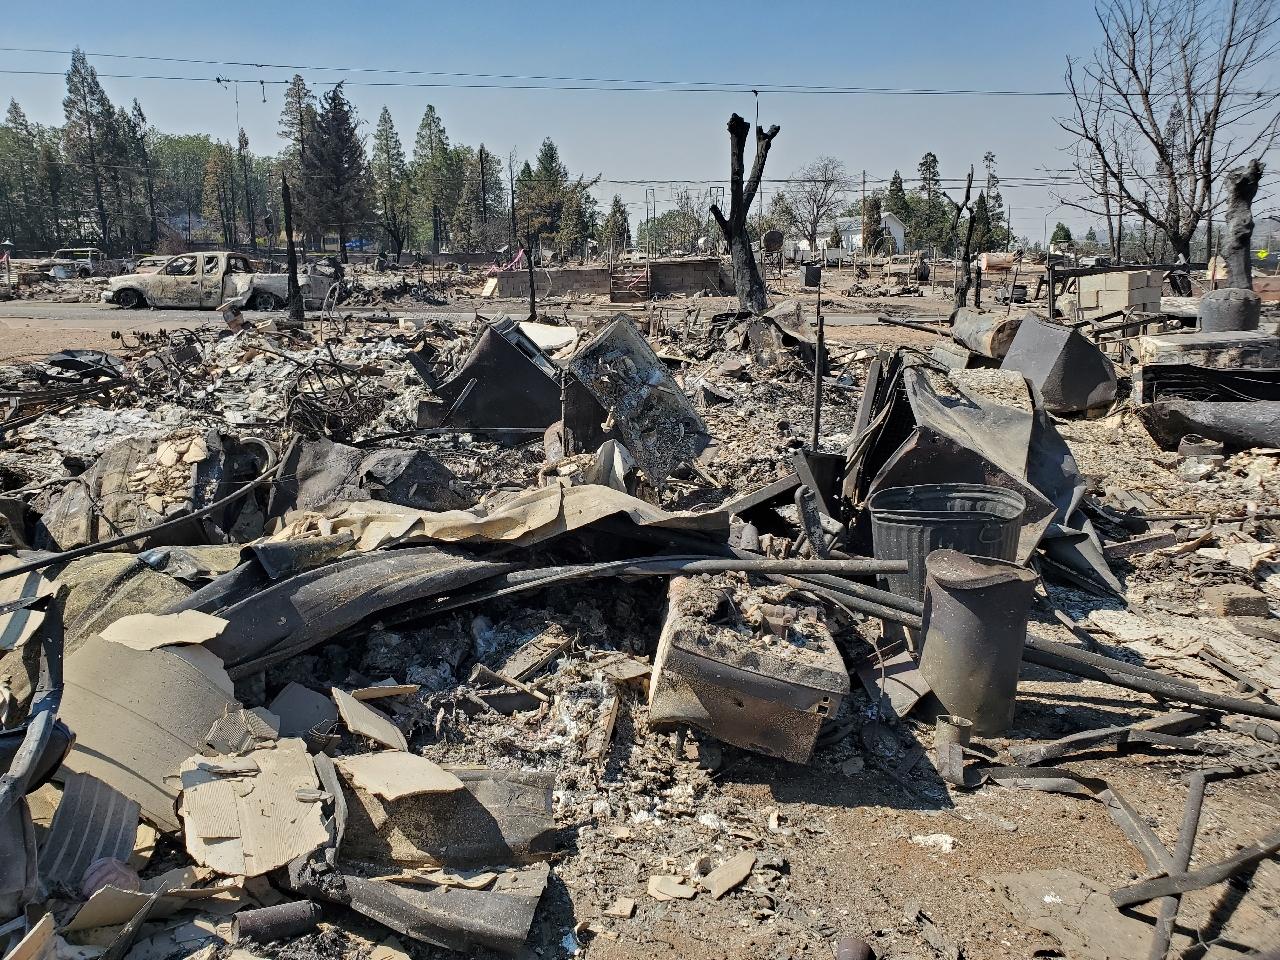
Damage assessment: destroyed